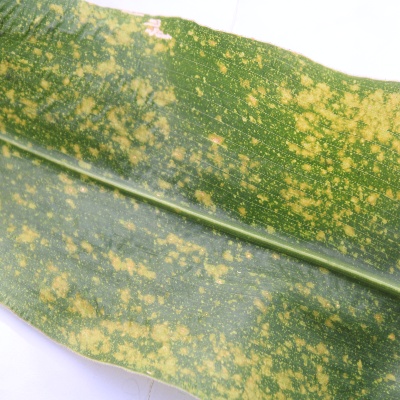
Crop: Maize
Condition: leaf spot